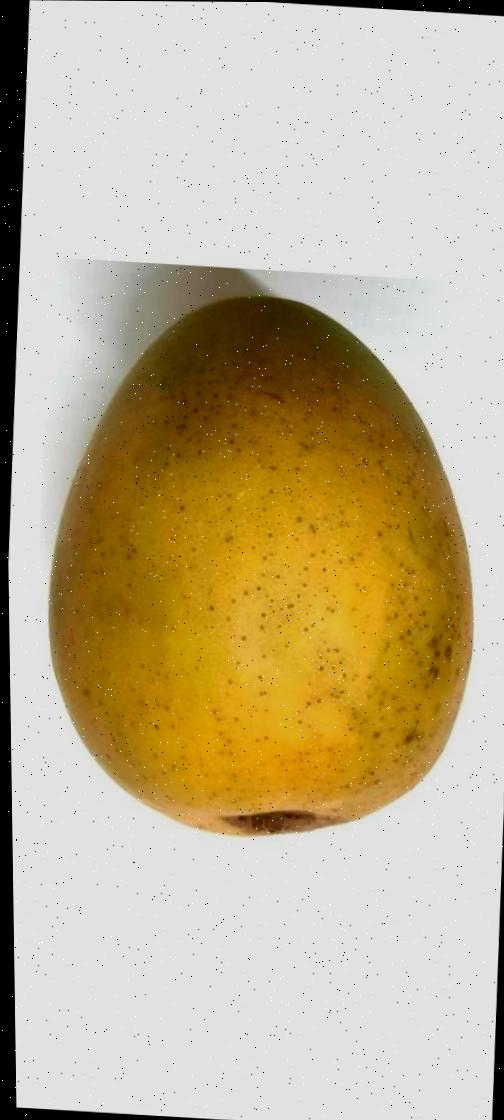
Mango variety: Himsagor